Epichloë hybrida

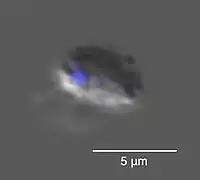
A conidium of "Epichloë hybrida" Lp1 stained with DAPI (4',6-diamidino-2-phenylindole) showing that each cell contains only a single nucleus.

The genus "Epichloë" is characterized by the frequent formation of interspecific, typically asexual, allopolyploid species that are commonly referred to as hybrids. Haploid, sexual "Epichloë" species usually carry only one homeolog ('gene copy') at a given genetic locus, but interspecific hybrids were originally identified by the presence of two or three homeologs, indicating their origin from two or three different parent species. As of 2016, "Epichloë" had the most known interspecific hybrids of any fungal genus. "Epichloë hybrida" was one of the first "Epichloë" hybrids identified. Although the date of the hybridization event is not known with any certainty, an upper bound of ~300,000 years has been estimated.